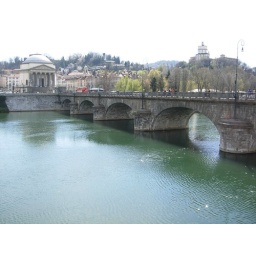
bridge over quiet water